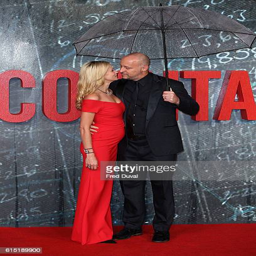
dramatist and actor attend the premiere